Olde English Bulldogge

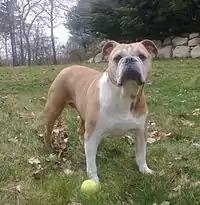
UKC Olde English Bulldogge female at 8 years old

The Olde English Bulldogge is a muscular, medium-sized dog of great strength, and possessor of fluid, agile movement. They are well-balanced and proportioned, while appearing capable of performing without any breathing restrictions in either heat or in cold. Serious Faults: Excessive wrinkle, lack of pigment around eyes, nose or mouth.